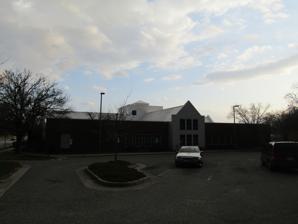
Building: Thomasville Public Library
Country: United States of America
Year built: 1958
Thomasville Public Library The Thomasville Public Library is located in Thomasville , North Carolina, United States.  It is the second largest branch of the Davidson County Public Library system.  Since its inception in October, 1928, the library has grown from one room in the corner of a Thomasville school housing a collection of 200 books to a 19,000 sq ft (1,800 m 2 ) independent structure housing more than 70,000 books as well as magazines and journals, non-print materials, public access computers, and meeting rooms that are generally free for public use. History In March 1928, the Davidson County government established a fund of $7,000 for the Lexington and Thomasville branches of the newly established Davidson County Public Library system.  The first Thomasville Public Library opened on October 25, 1928. It was located in a room on the west side of the second floor of the Main Street School building.  It housed 200 books. Over a few years, the library outgrew the space given to it at the Main Street School. It moved to two different storefronts in the commercial district of Thomasville between 1928 and 1938.  At times throughout that decade the library had to limit checkouts to one book per person because the number of readers nearly equaled the number of books on hand. The people of Thomasville, understanding the usefulness of a public library, established a new and larger place for it. For twenty years Thomasville's City Hall housed the library in a wing specifically designed for it.  From 1938 until 1958, the library served its community from there, also making use of the court room and meetings rooms when they were not being used by the city.  As the library's collection and readership grew through the next twenty years from about 6,500 books to over 15,000, and as the city of Thomasville grew and required more space for its administration, the need for a dedicated library building became apparent. On April 20, 1958, Thomasville received that dedicated building.  It formally opened at the new 6,000 sq ft (560 m 2 ). building on Randolph Street. A majority of the funding for the building came from the Lambeth and Finch families of Thomasville.  The first library structure owned by the county in its time, it had shelf space for 20,000 books and a maximum capacity of 60 people. As early as 1979, expansion was perceived to be necessary and, during the 1980s the library board of trustees began researching the costs associated with building a new structure.  In 1987 they approached the county officials to request that they dedicate funds to the construction of a new library building. While the county did dedicate $300,000, money to complete the project was raised mainly by the community and local charities.  Construction began in 1989, and in 1990 the library moved to its current location at 14 Randolph Street. Services Computer Classes Research assistance Public meeting rooms Public access computers Summer reading programs Ancestry.com library edition free Virtual Library Many of the electronic resources to which the Thomasville Public Library subscribes may be accessed from home using a library card PIN.  Online services including reserving books, checking fines and due dates, changing contact information, and renewing checked out items. Other resources available remotely: NCLive – Search hundreds of journals CultureGrams Heritage Quest Literary Reference Center North Carolina Digital Library – Books, audio, and movies available for free download NCKnows – Free 24-hour live reference assistance References